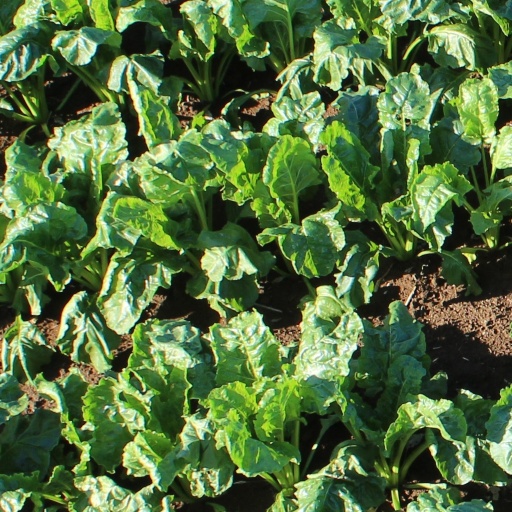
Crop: sugar beet